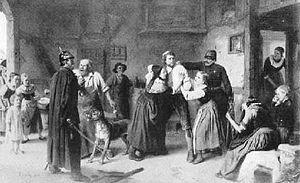
La guerre franco-allemande de 1870, parfois appelée guerre franco-prussienne ou guerre de 1870, est un conflit qui opposa, du 19 juillet 1870 au 28 janvier 1871, la France à une coalition d'États allemands dirigée par la Prusse et comprenant les vingt et un autres États membres de la confédération de l'Allemagne du Nord ainsi que le royaume de Bavière, celui de Wurtemberg et le grand-duché de Bade. Cette guerre fut considérée par Otto von Bismarck, Premier ministre prussien, qui fit tout pour qu'elle advienne, comme une conséquence de la défaite prussienne lors de la bataille d'Iéna de 1806 contre l'Empire français.
Un franc-tireur est un combattant qui fait partie d'un corps franc organisé pendant une guerre pour combattre parallèlement à l'armée régulière.
La guerre franco-allemande de 1870 fut marquée par une domination militaire de la Prusse et de ses alliés, que ce soit d'un point de vue numérique, technique ou stratégique, aidée en cela notamment par l'incompétence des dirigeants militaires français, à l'image du maréchal Bazaine, mais aussi de Napoléon III, venu s'enfermer à Sedan. Les officiers français formés en Afrique, plus baroudeurs que techniciens, ont quant à eux agi globalement dans le désordre.